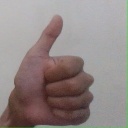
अक्षर: थ